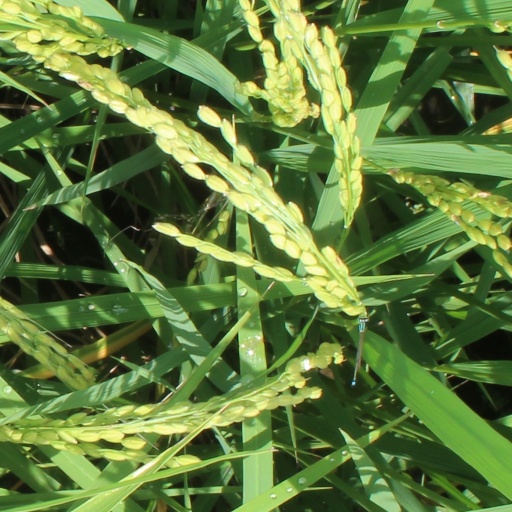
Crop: rice